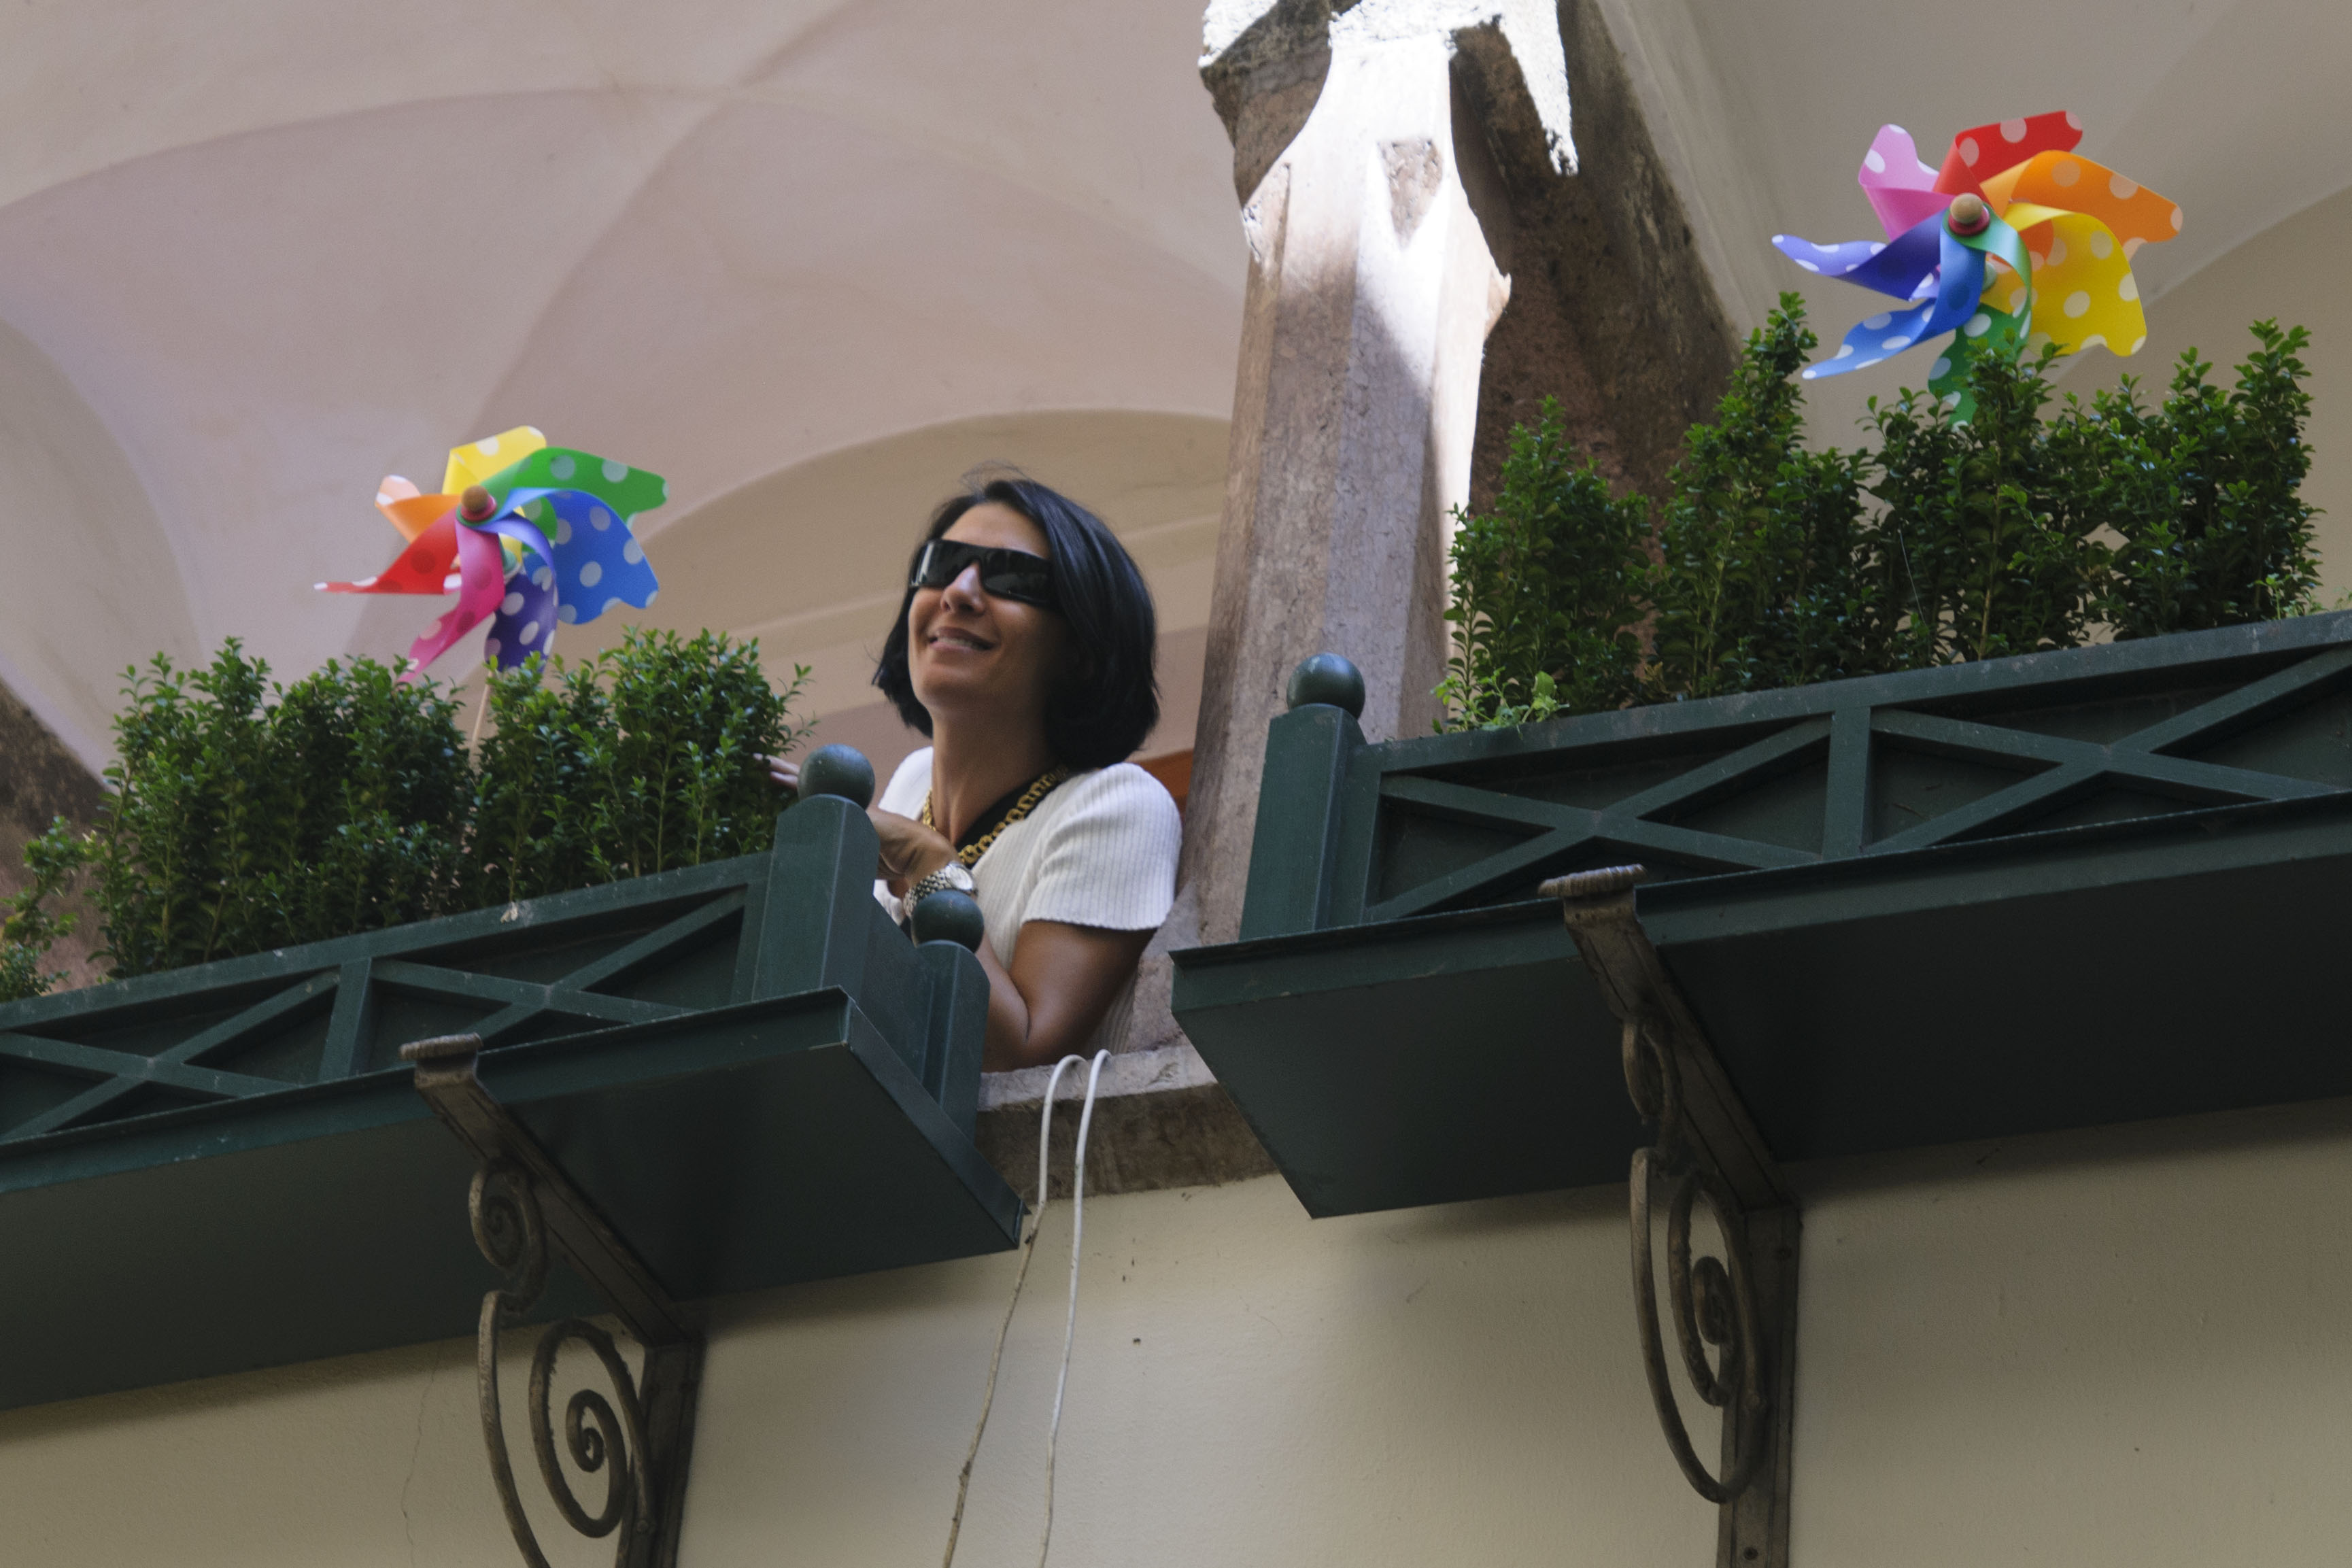
flower, nikon, art, salzburg, d300, salisburgo